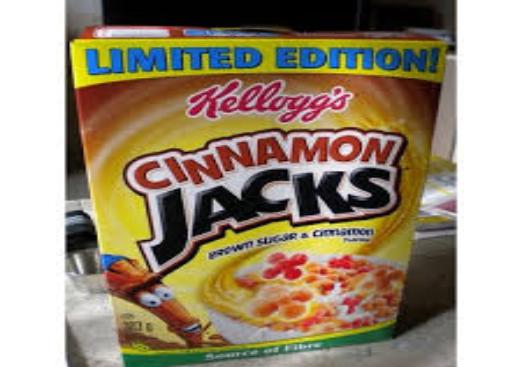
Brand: Cinnamon Jacks
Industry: Food